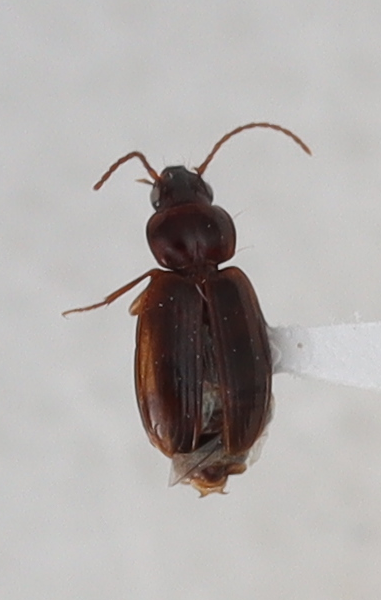
Scientific name: Trechus obtusus
Plot: 13
Trap: E
Collected: 20210420